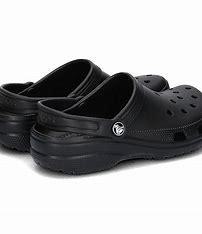
Brand: Crocs
Model: 100